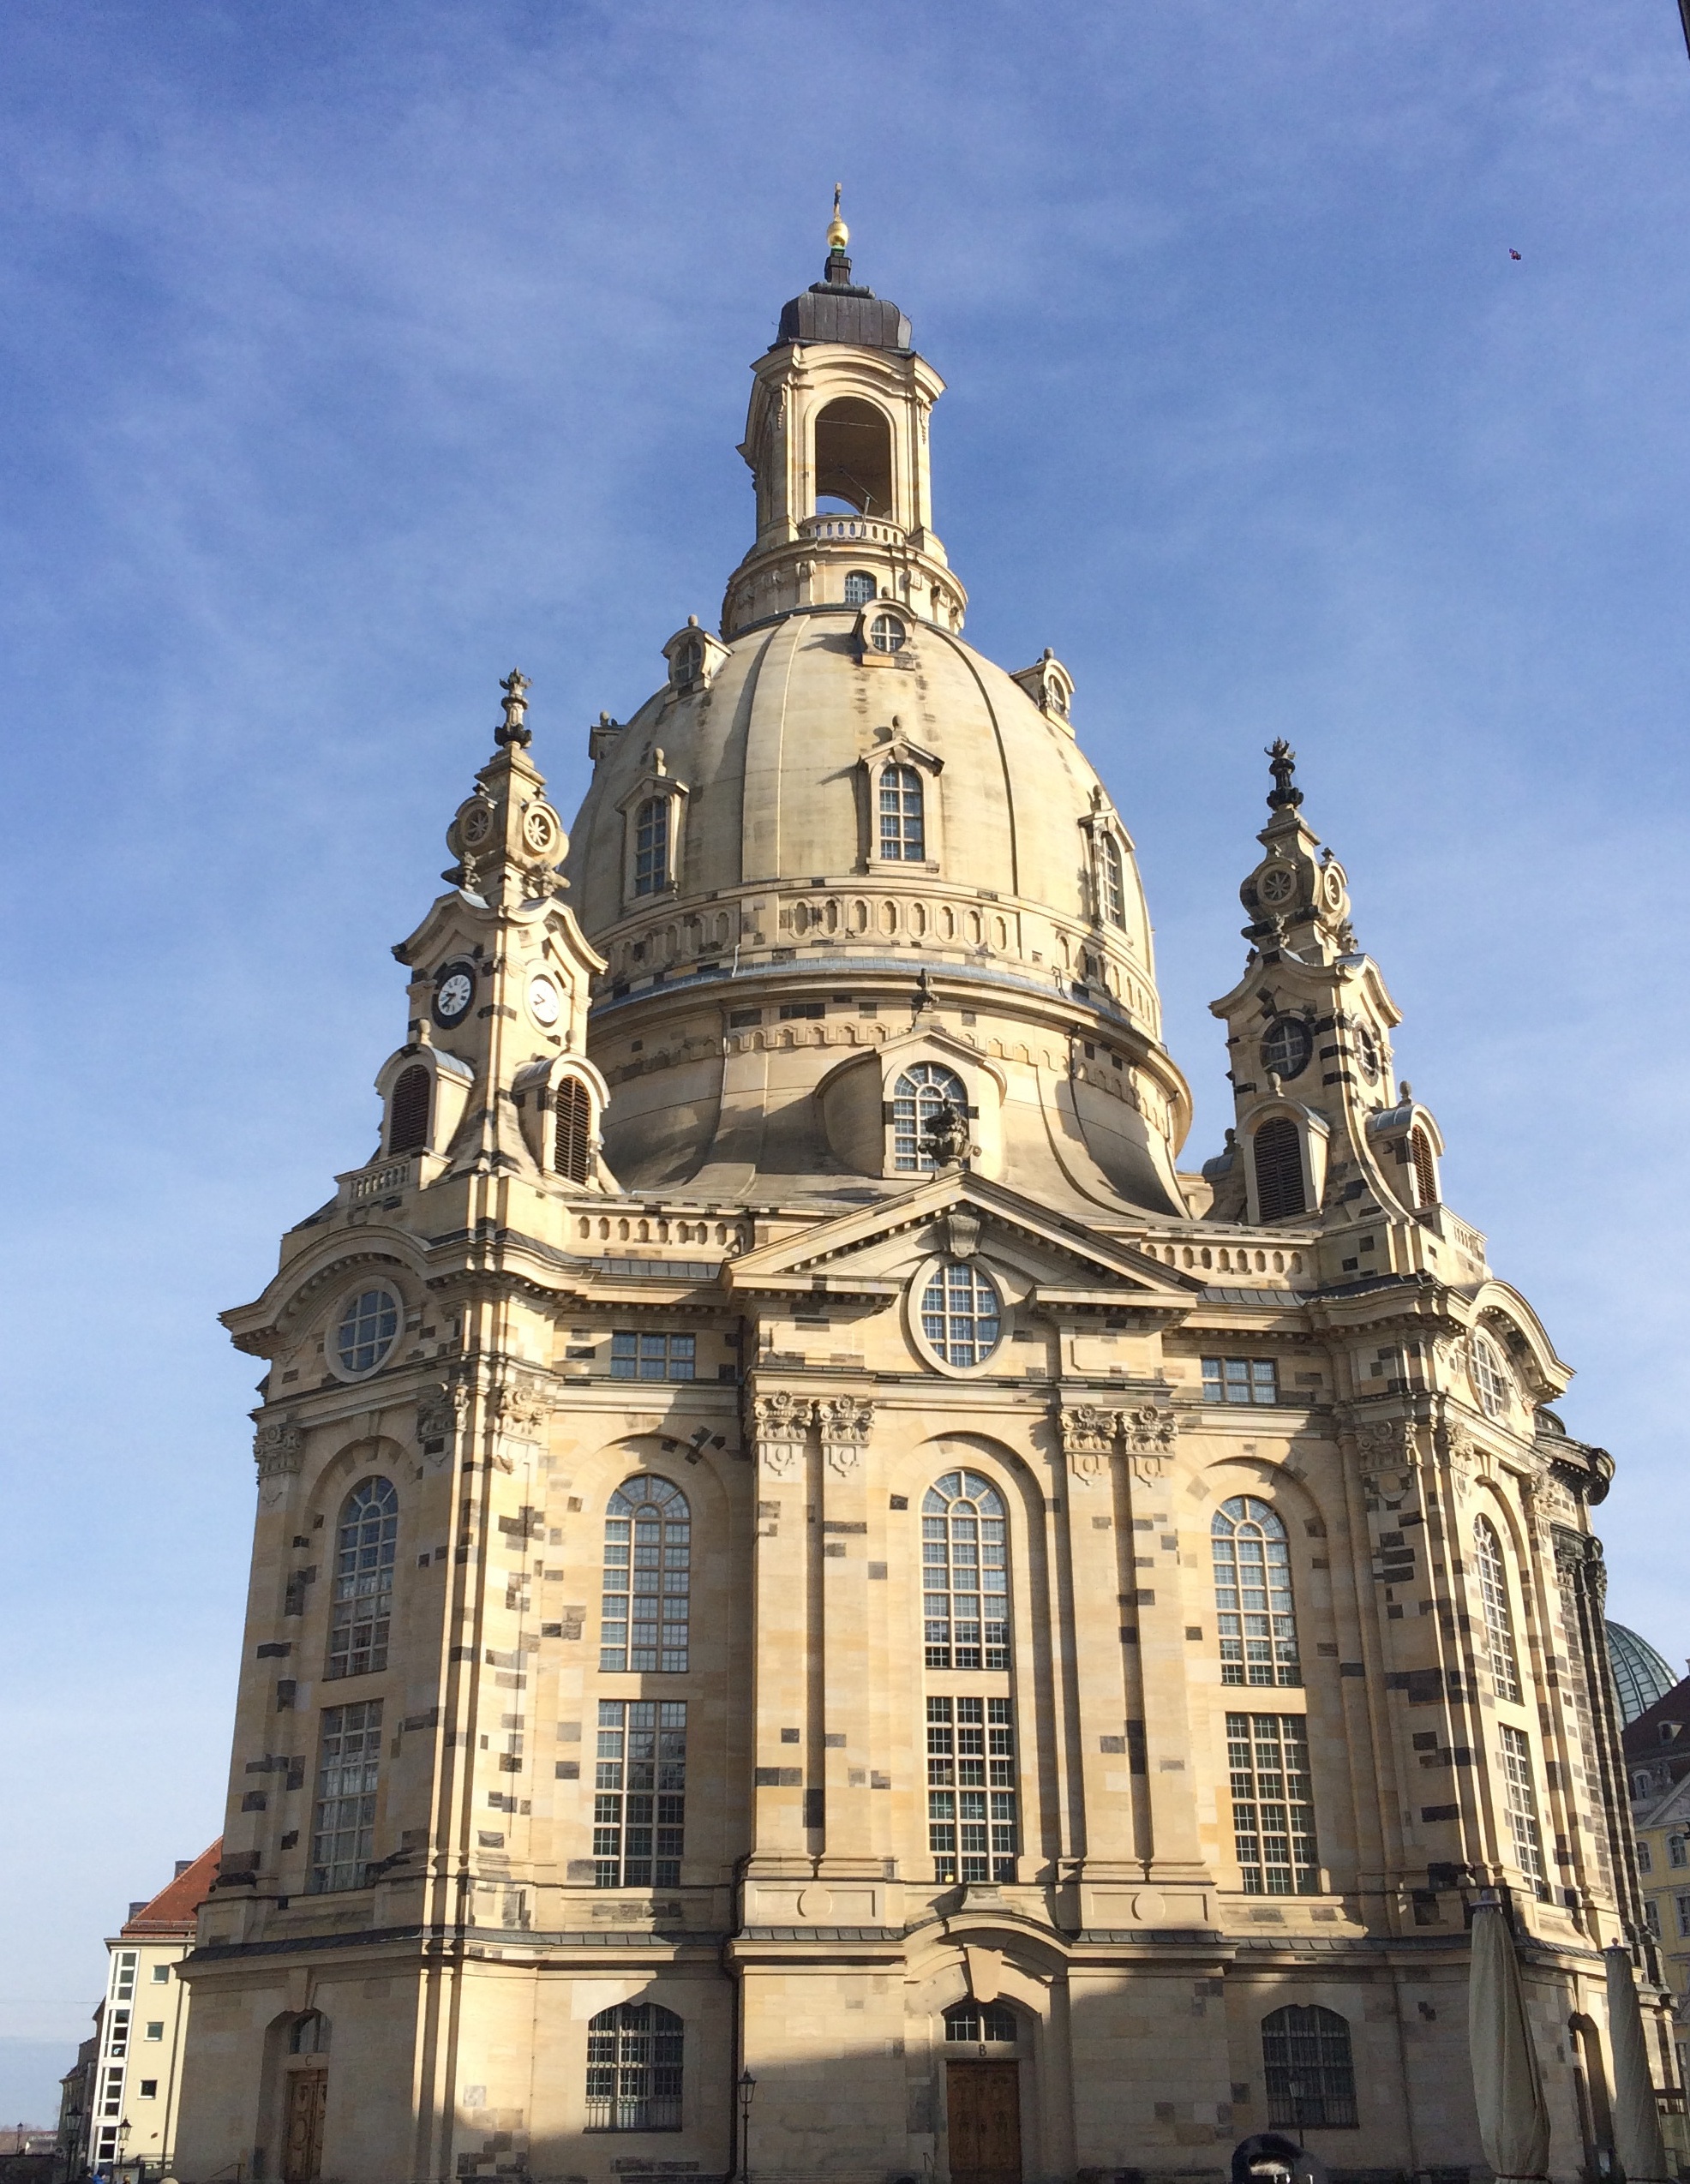
architecture, building, city, landmark, facade, church, cathedral, place of worship, medieval architecture, spire, basilica, saxony, gothic architecture, neumarkt, frauenkirche dresden, byzantine architecture